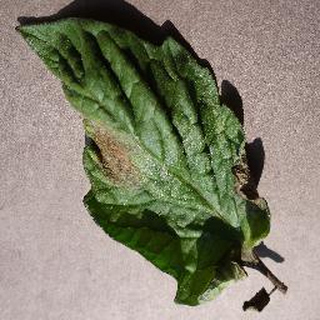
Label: tomato_late_blight